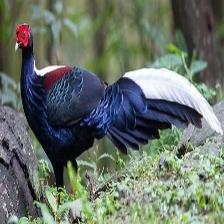
Species: BULWERS PHEASANT
Scientific name: LOPHURA BULWERI